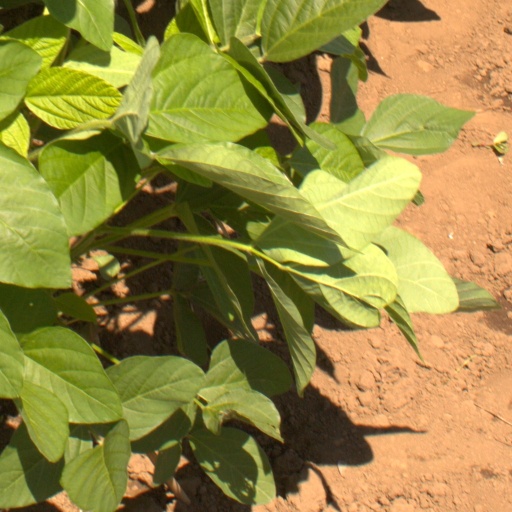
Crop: soybean